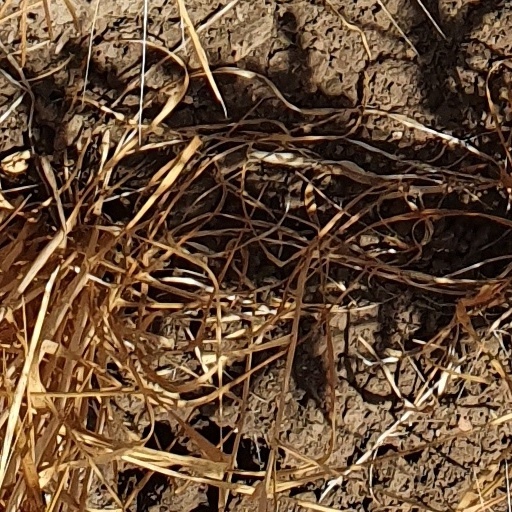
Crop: wheat